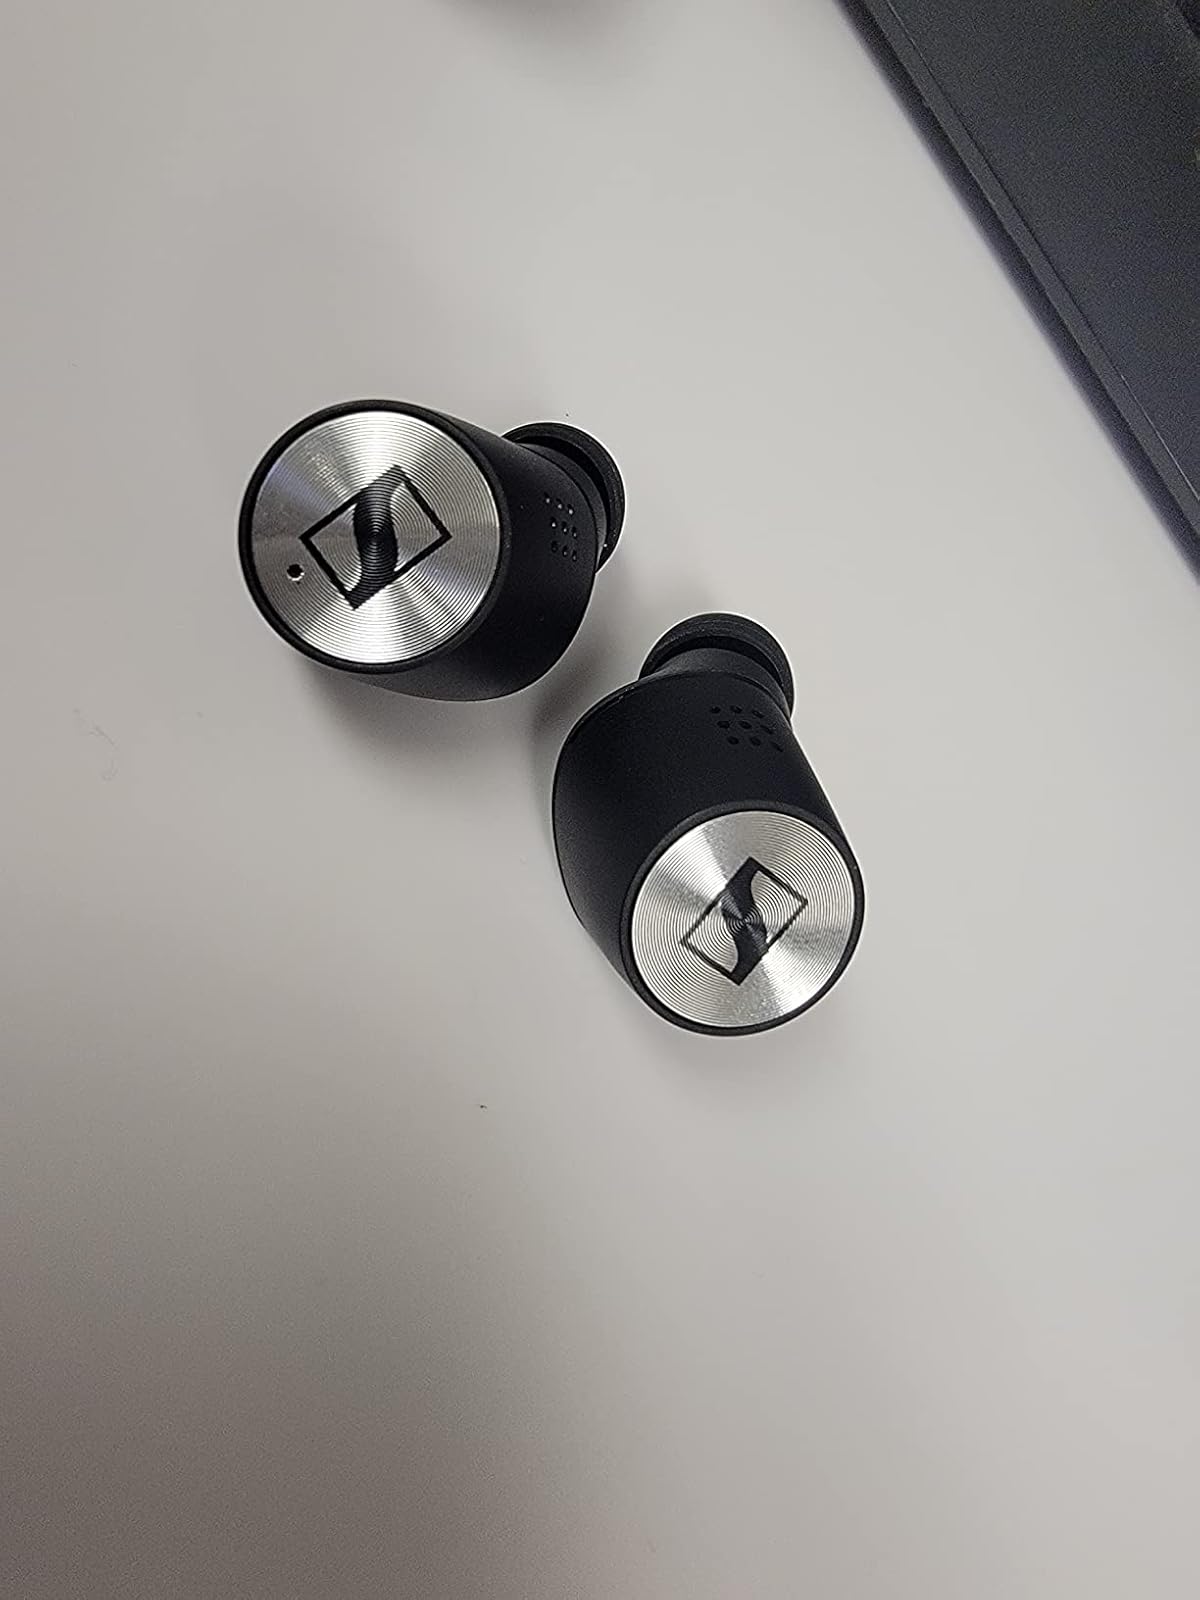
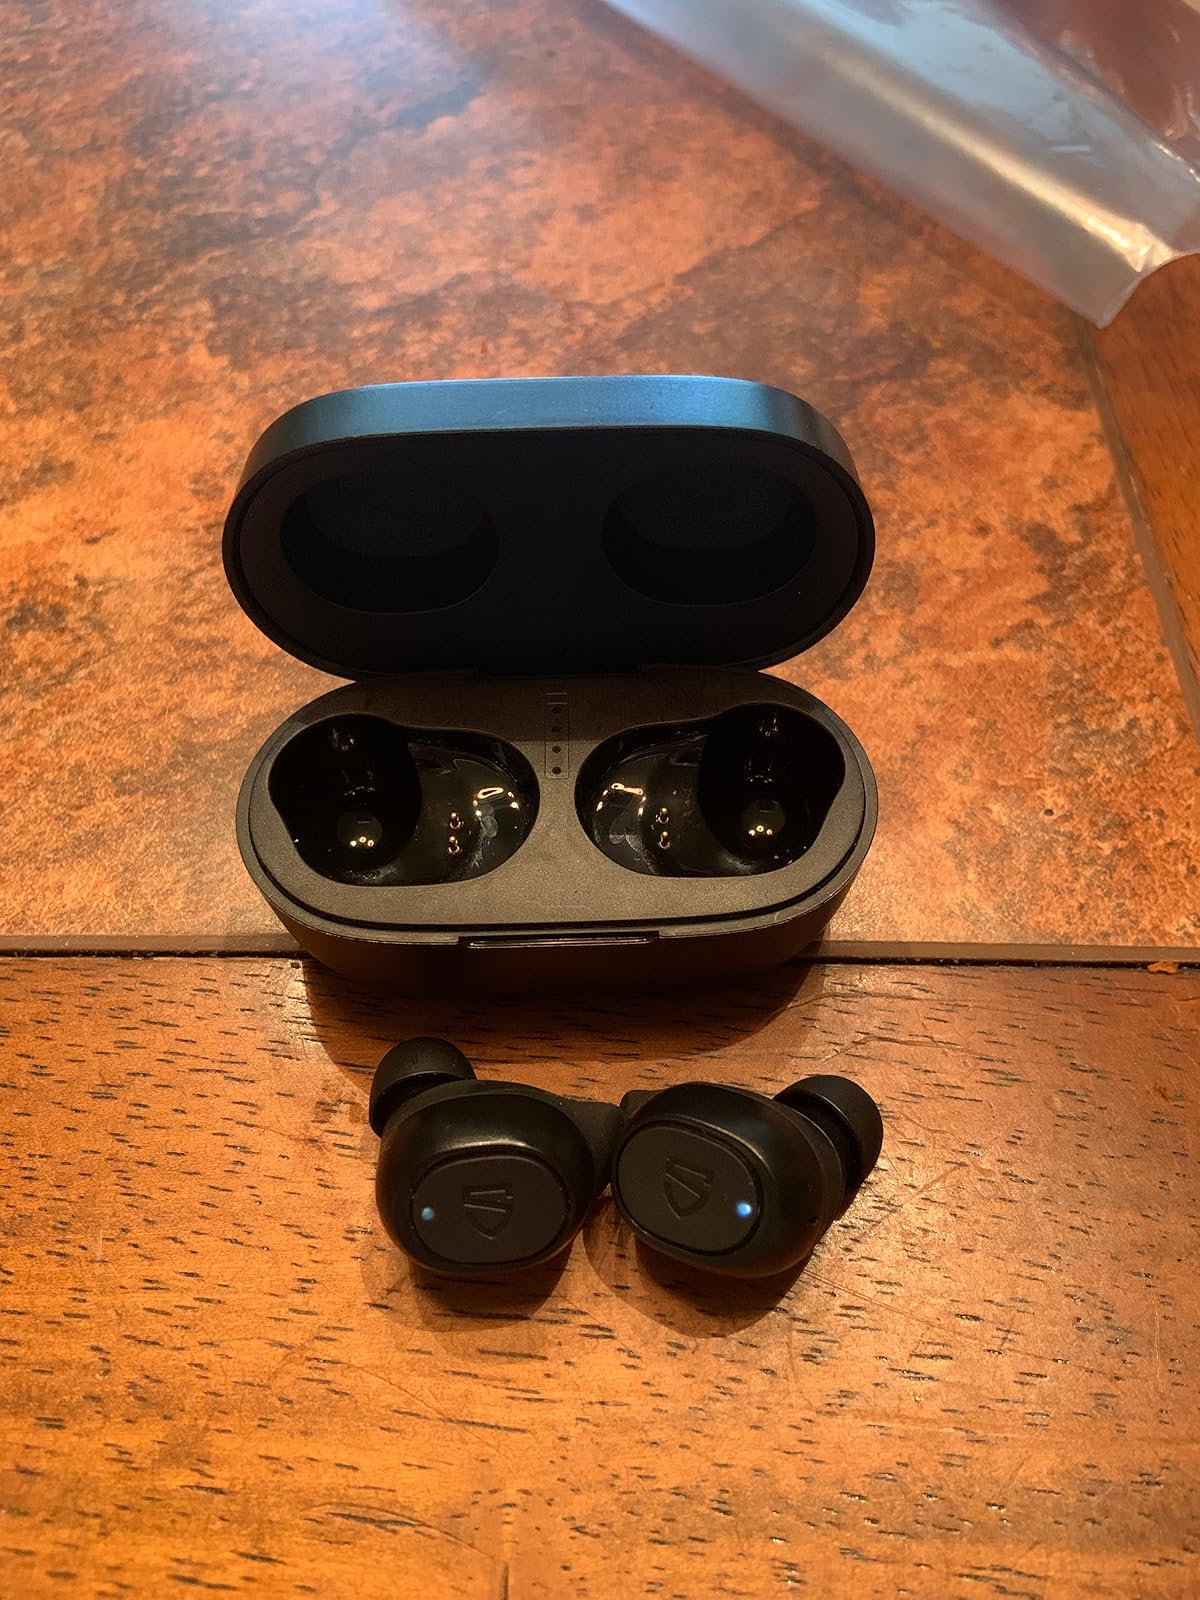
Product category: earbuds
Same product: no